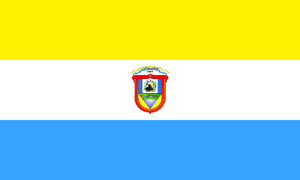
Cet article présente une liste des principales villes d'Équateur jusqu'en 2012.
San Miguel de Urcuquí est un canton d'Équateur situé dans la province d'Imbabura.